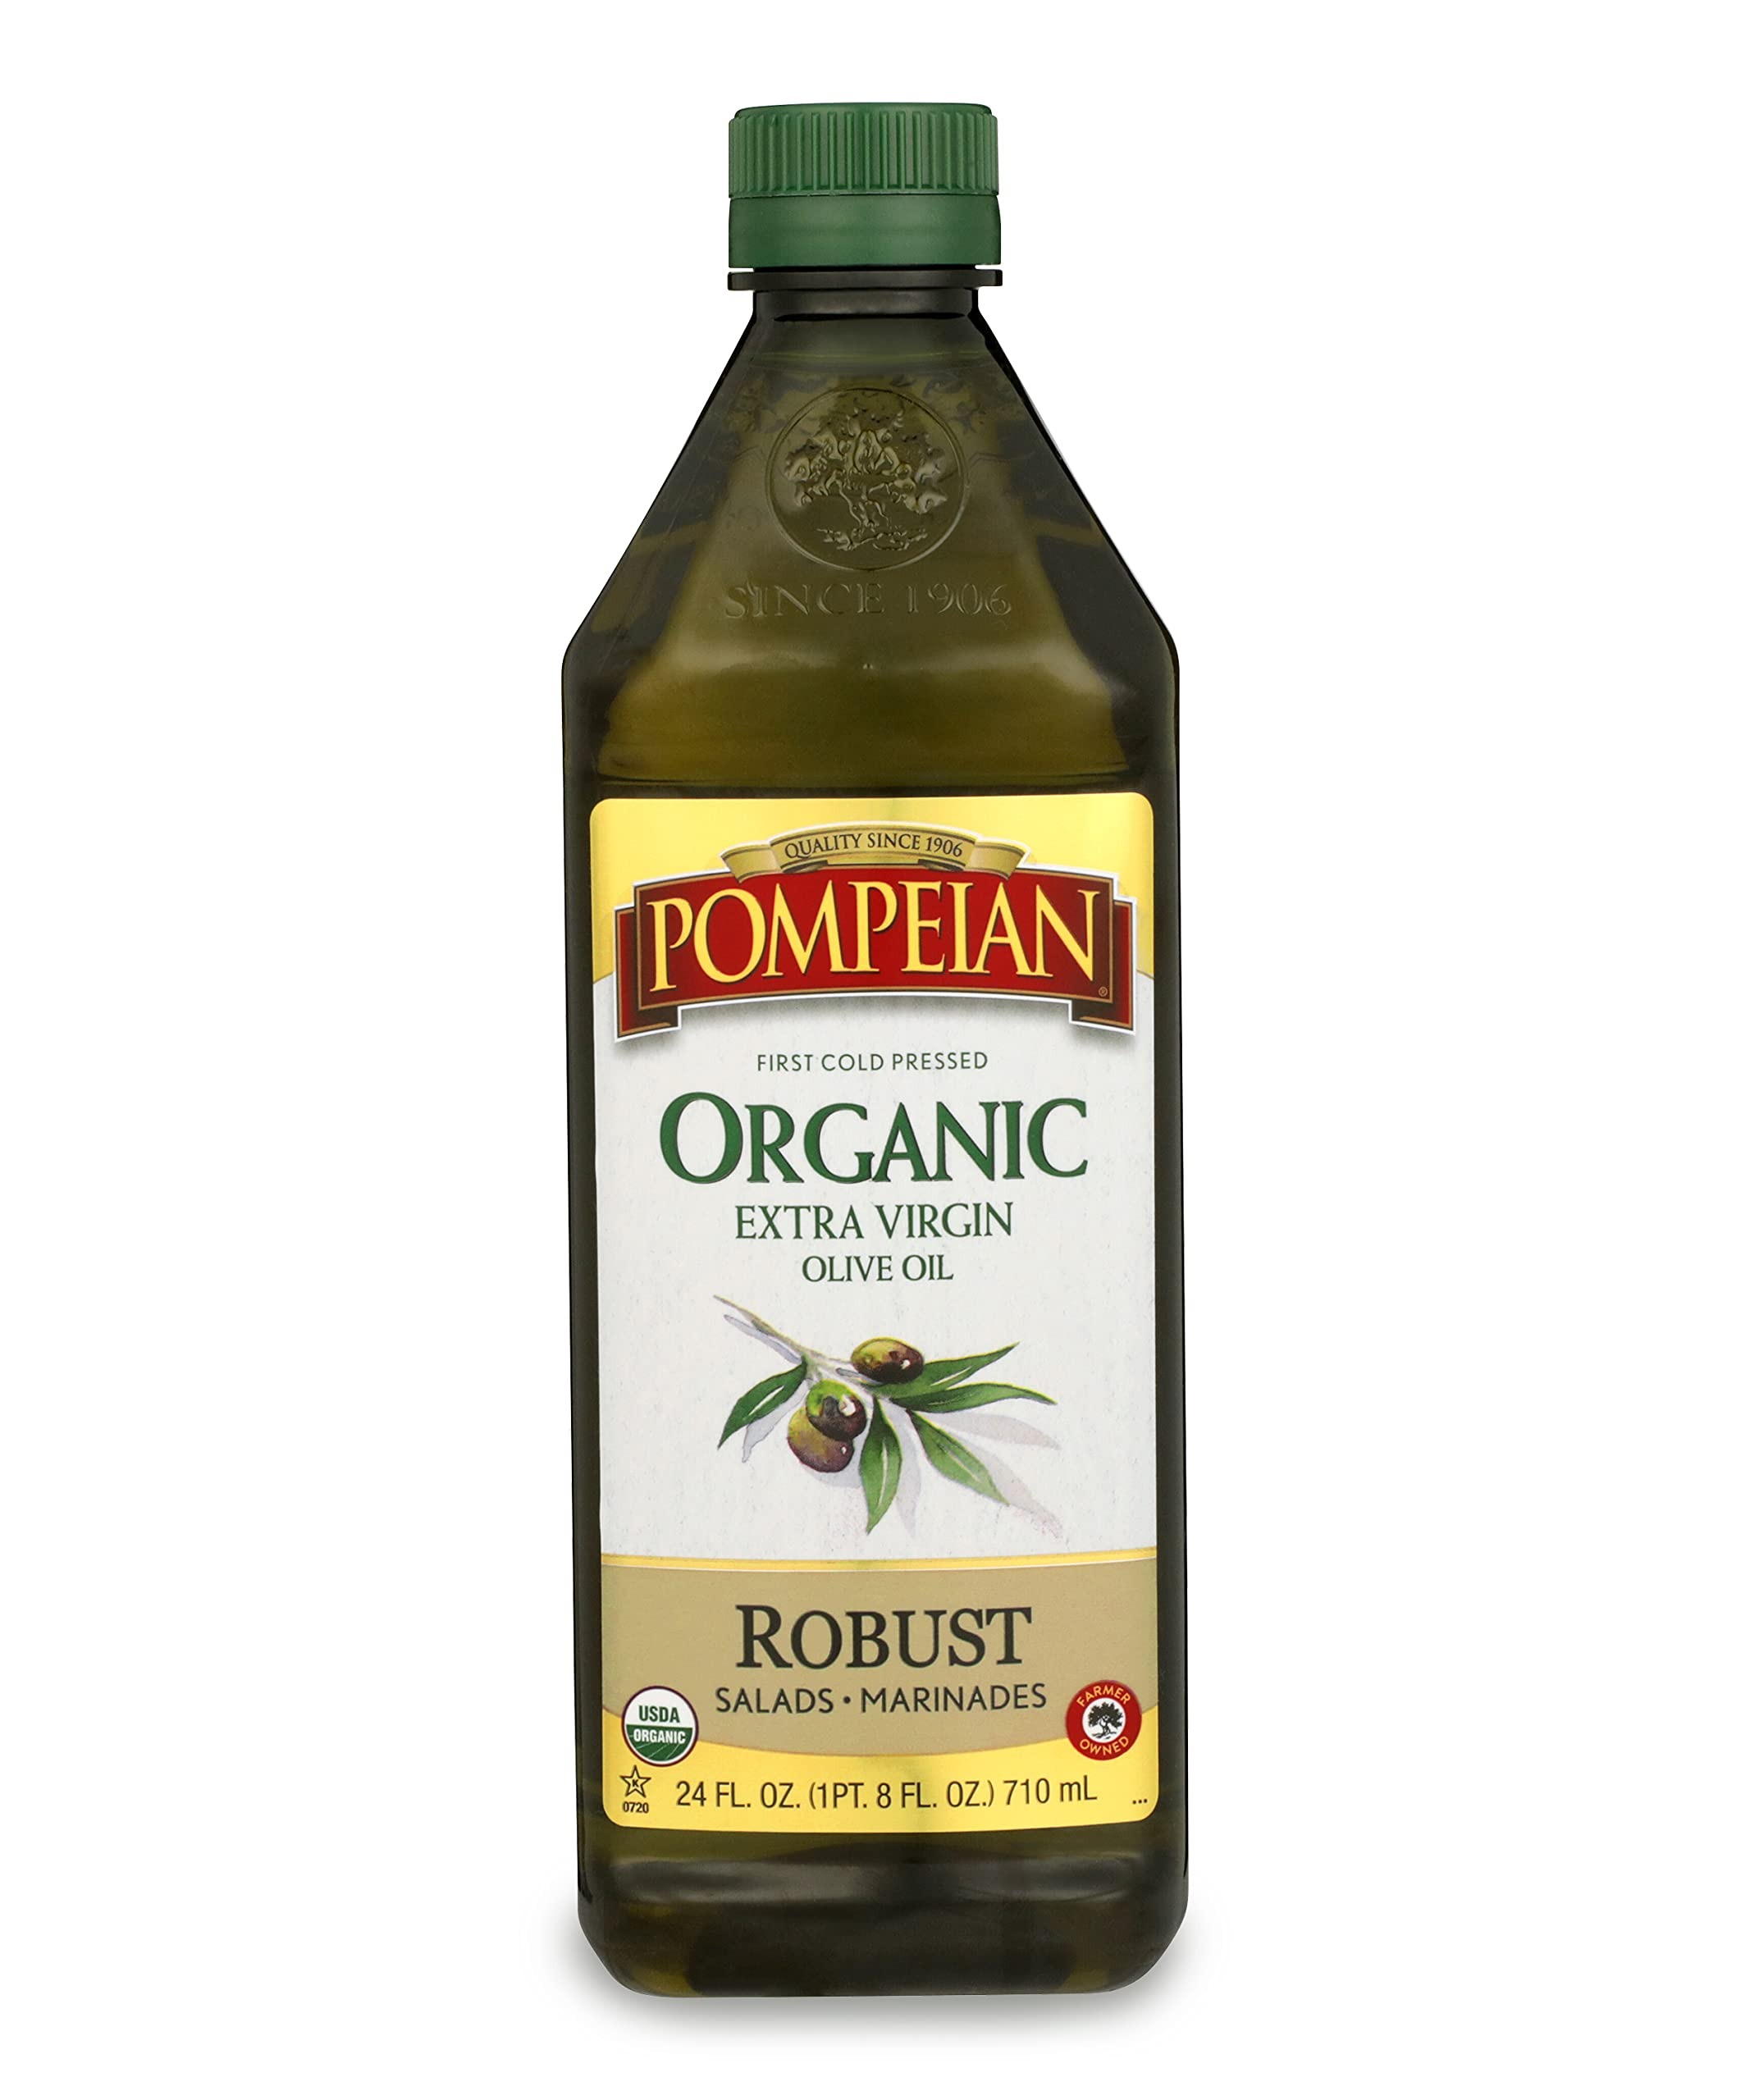
Item Name: Pompeian USDA Organic Robust Extra Virgin Olive Oil, Contains Polyphenols, First Cold Pressed, Full-Bodied Flavor, Perfect for Salad Dressings & Marinades, 24 FL. OZ
Bullet Point 1: ORGANIC ROBUST EXTRA VIRGIN OLIVE OIL: Expertly crafted by The Olive Oil People, this USDA Certified Organic extra virgin olive oil is made from first cold pressed olives, grown and nurtured by our family of farmers.
Bullet Point 2: FULL-BODIED, ROBUST TASTE: Pompeian Extra Virgin Olive Oils are ideal for any meal that starts with a sauté and ends with a drizzle. With its robust flavor profile, Pompeian Organic Robust EVOO is perfect for salads and marinades!
Bullet Point 3: 100% FARMER CRAFTED: Quality from The Olive Oil People since 1906.
Bullet Point 4: IMPORTED, FIRST COLD PRESSED EXTRA VIRGIN OLIVE OIL: Certified for Authenticity by the North American Olive Oil Association (NAOOA).
Bullet Point 5: COMMITTED TO QUALITY: Pompeian Organic Robust Extra Virgin Olive Oil is USDA Certified Organic, Naturally Gluten Free and Non-Allergenic, Kosher, and Non-GMO Verified by the Non-GMO Project.
Value: 24.0
Unit: Fl Oz

Price: 10.41